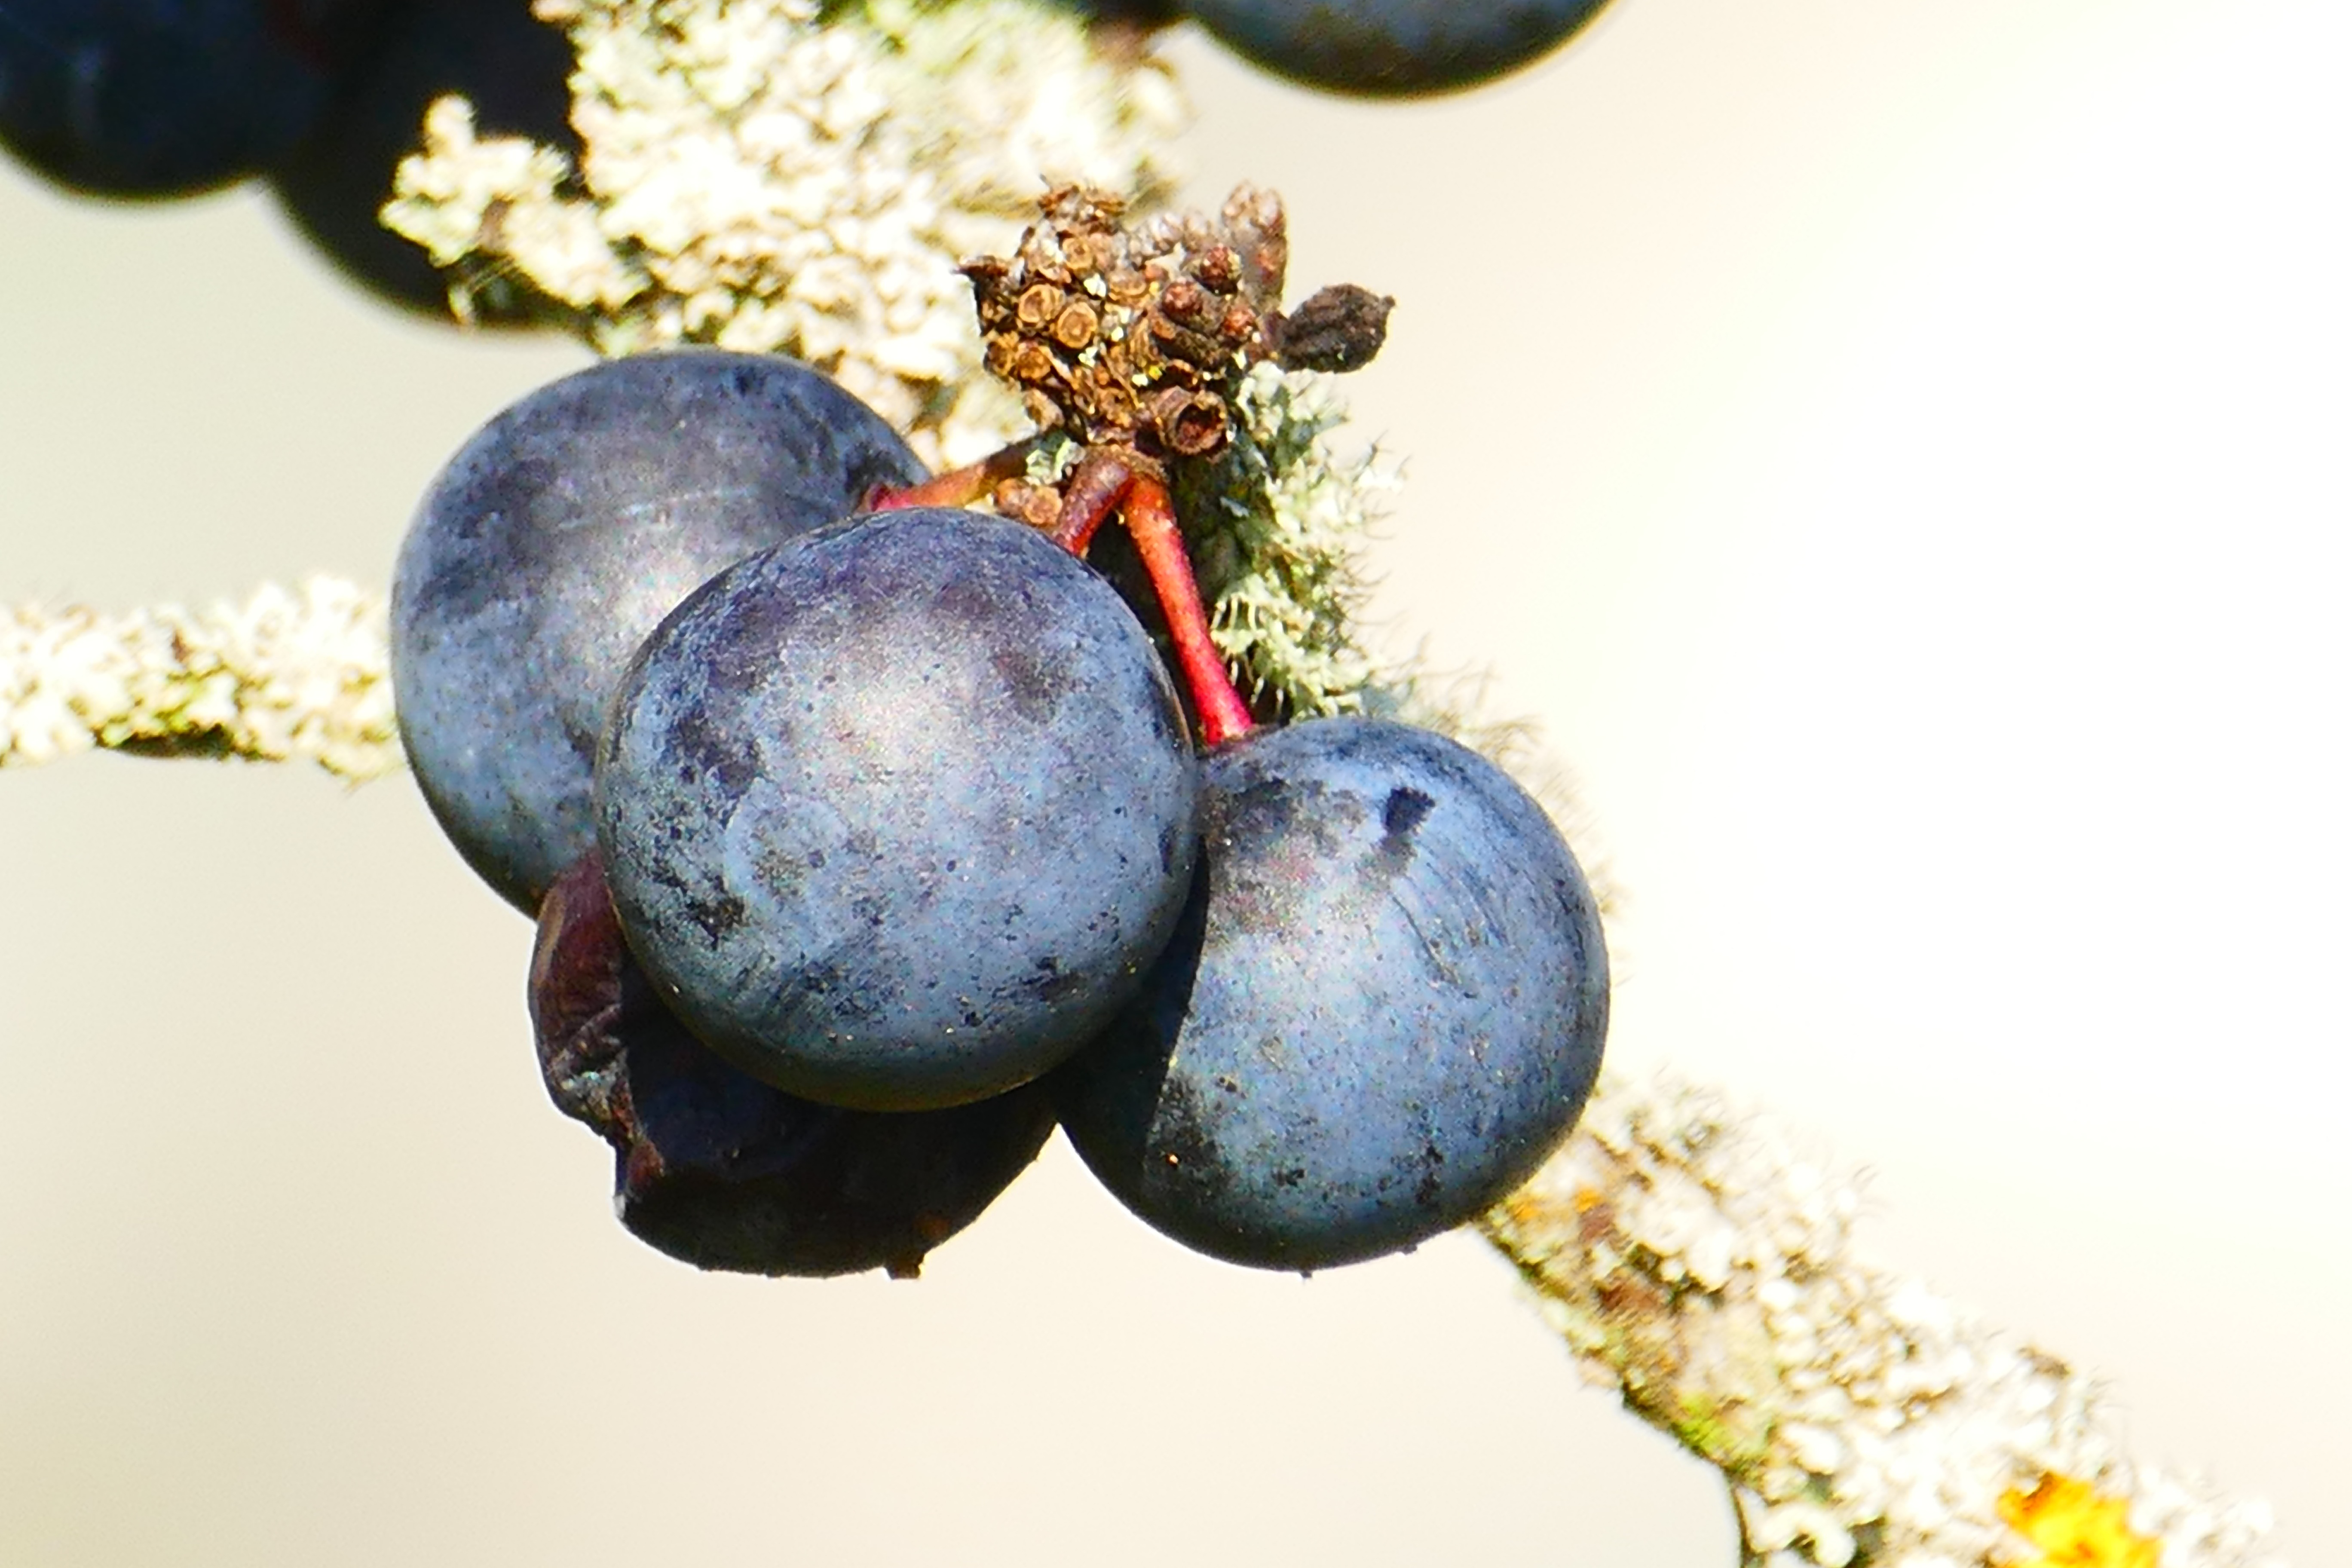
branch, prickly, plant, grape, fruit, berry, bush, food, produce, autumn, blue, fruits, heckendorn, schlehe, blackthorn, schlehendorn, prunus spinosa, flowering plant, vitis, land plant, grapevine family, black berry thorn